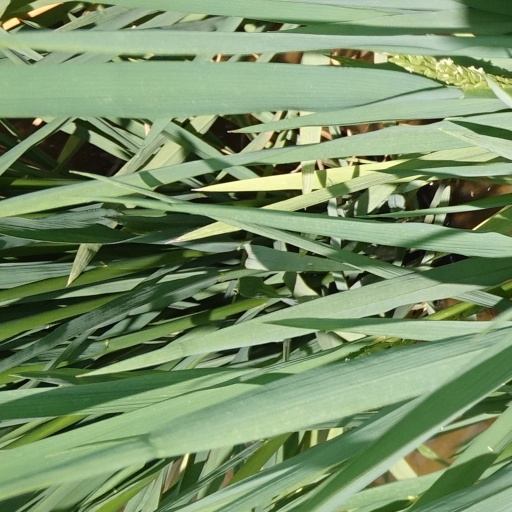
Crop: rice